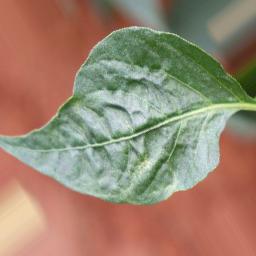
Label: mites_and_trips